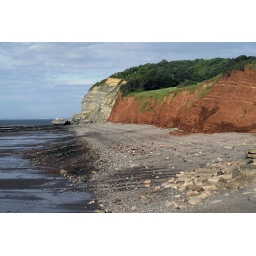
Red Triassic rocks are faulted against the grey Jurassic beds just to the east of Blue Anchor in Somerset.